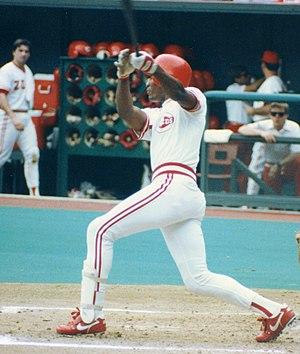
Mariano Duncan Nalasco est un ancien joueur professionnel de baseball.